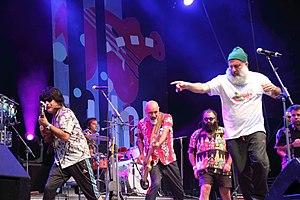
Chico Trujillo est un groupe musical Chilien. Il fait de la nouvelle cumbia Chilienne.